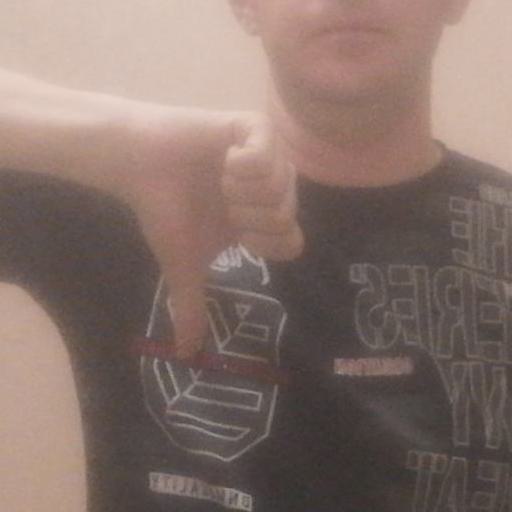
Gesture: dislike